Dupnisa Cave

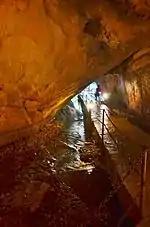
Cave entrance

At the end of the show cave in "Sulu", a staircase leads up to "Kuru" Cave. The main exit is at the end of the gallery at ground level. Return to the entry point is by a marked trail through the woods, which takes around 15 minutes to reach.